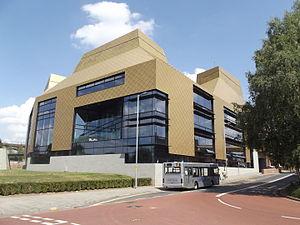
L'université de Worcester est une université nationale anglaise, située à Worcester. Fondée en 1946 sous le nom de Worcester College of Higher Education, elle a acquis en 2005 son statut d'université.